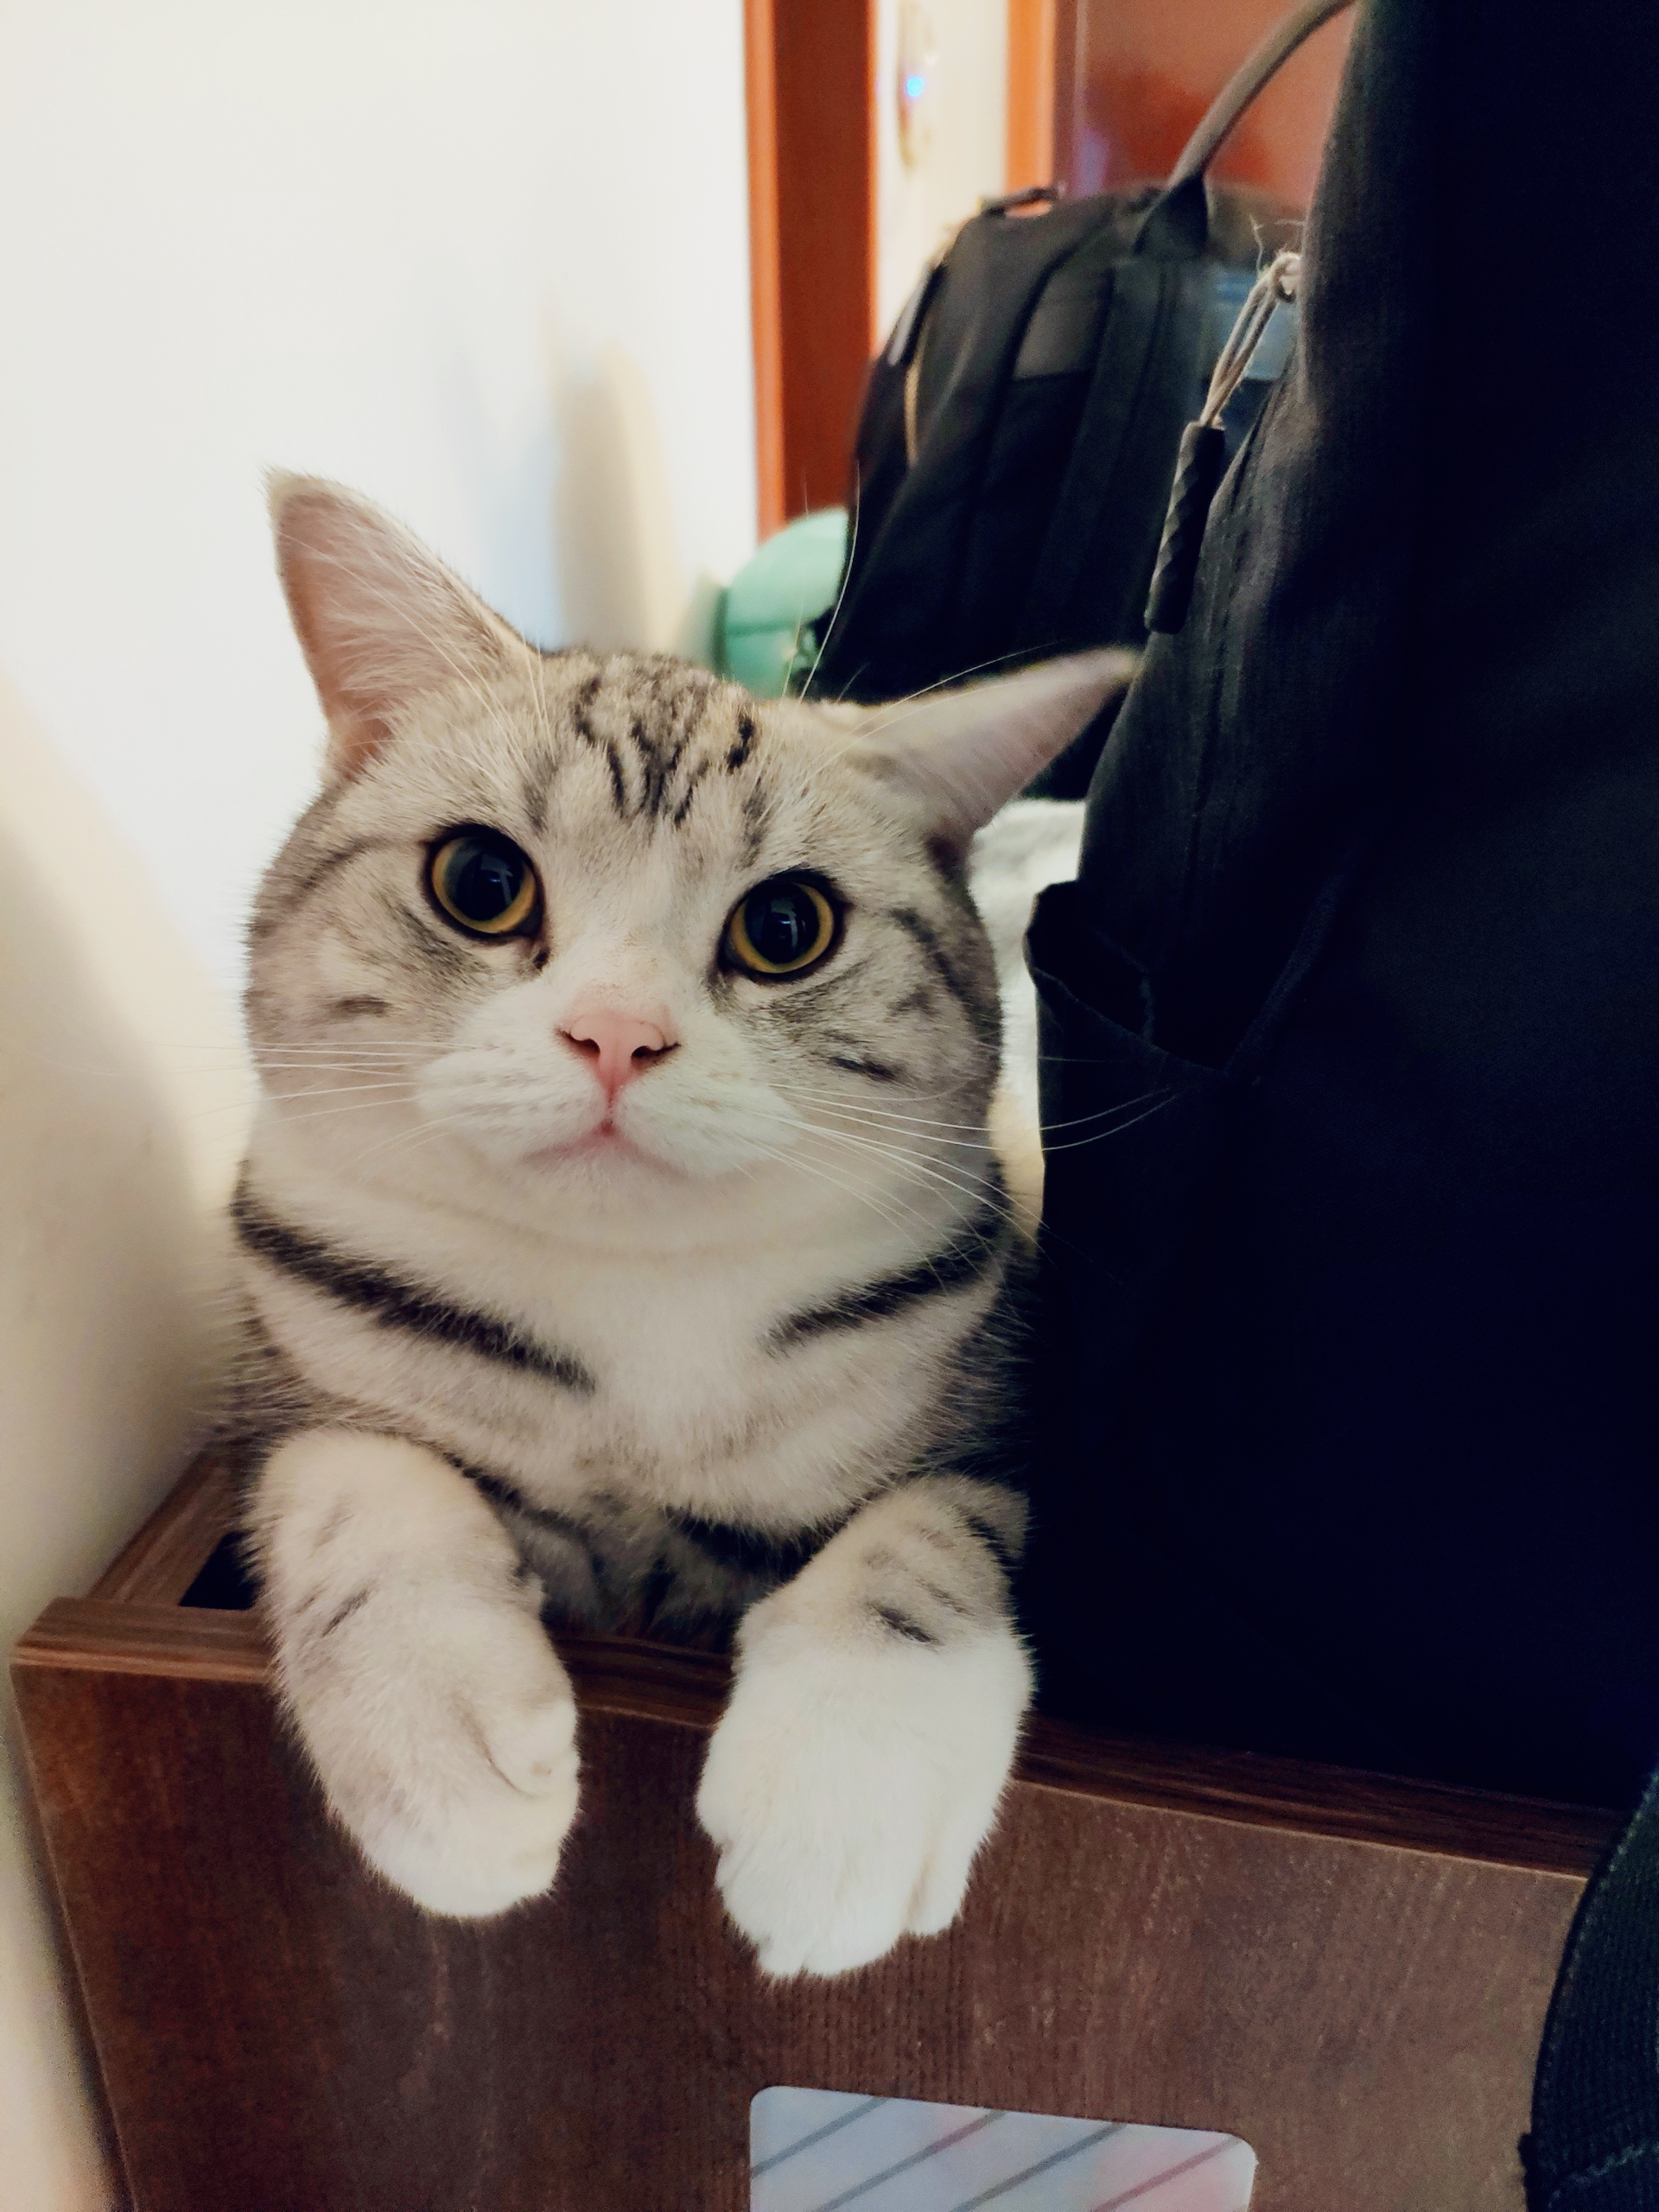
cat, small to medium sized cats, mammal, felidae, whiskers, american shorthair, nose, carnivore, domestic short haired cat, european shorthair, eye, asian, kitten, ear, fur, tabby cat, aegean cat, turkish van, sitting, gesture, american wirehair, paw, turkish angora, american curl